Touch piece

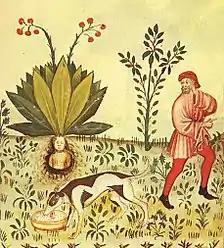
Illustration of a mandrake, believed to have magical properties, from the 15th century manuscript "Tacuinum Sanitatis".

The cure was usually more of a "laying on of hands" by the monarch and the Angel coin or medalet, etc., although touched by the monarch, was seen as a receipt or talisman of the potential of the monarch's healing power. Originally the king had paid for the support of the sufferer until he had recovered or died. The move to the gift of a gold coin touch piece may represent the compromise payment when the custom of "room and board" support by the king ceased. Coffee in the 18th and early 19th centuries was thought to be a relief, but not a cure for scrofula.